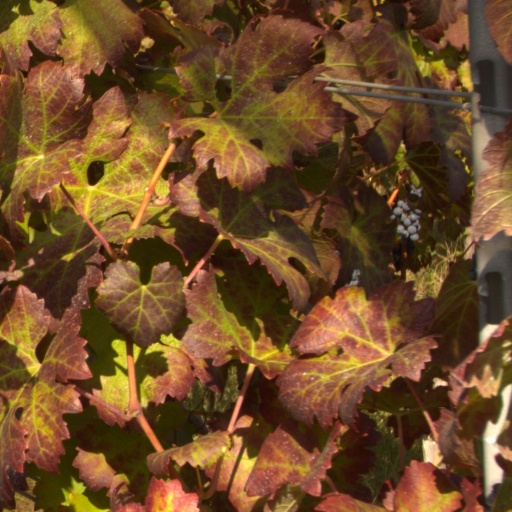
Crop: grape